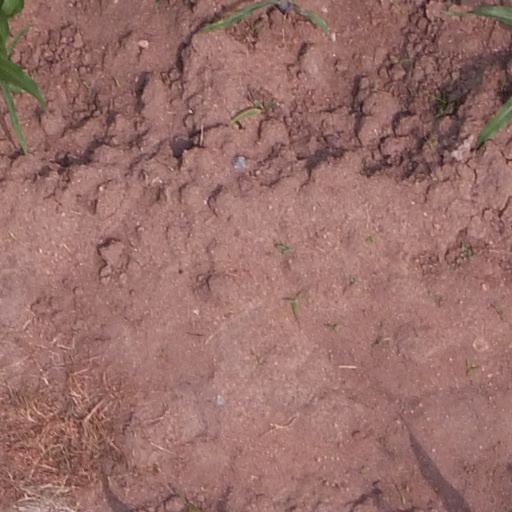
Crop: maize; corn